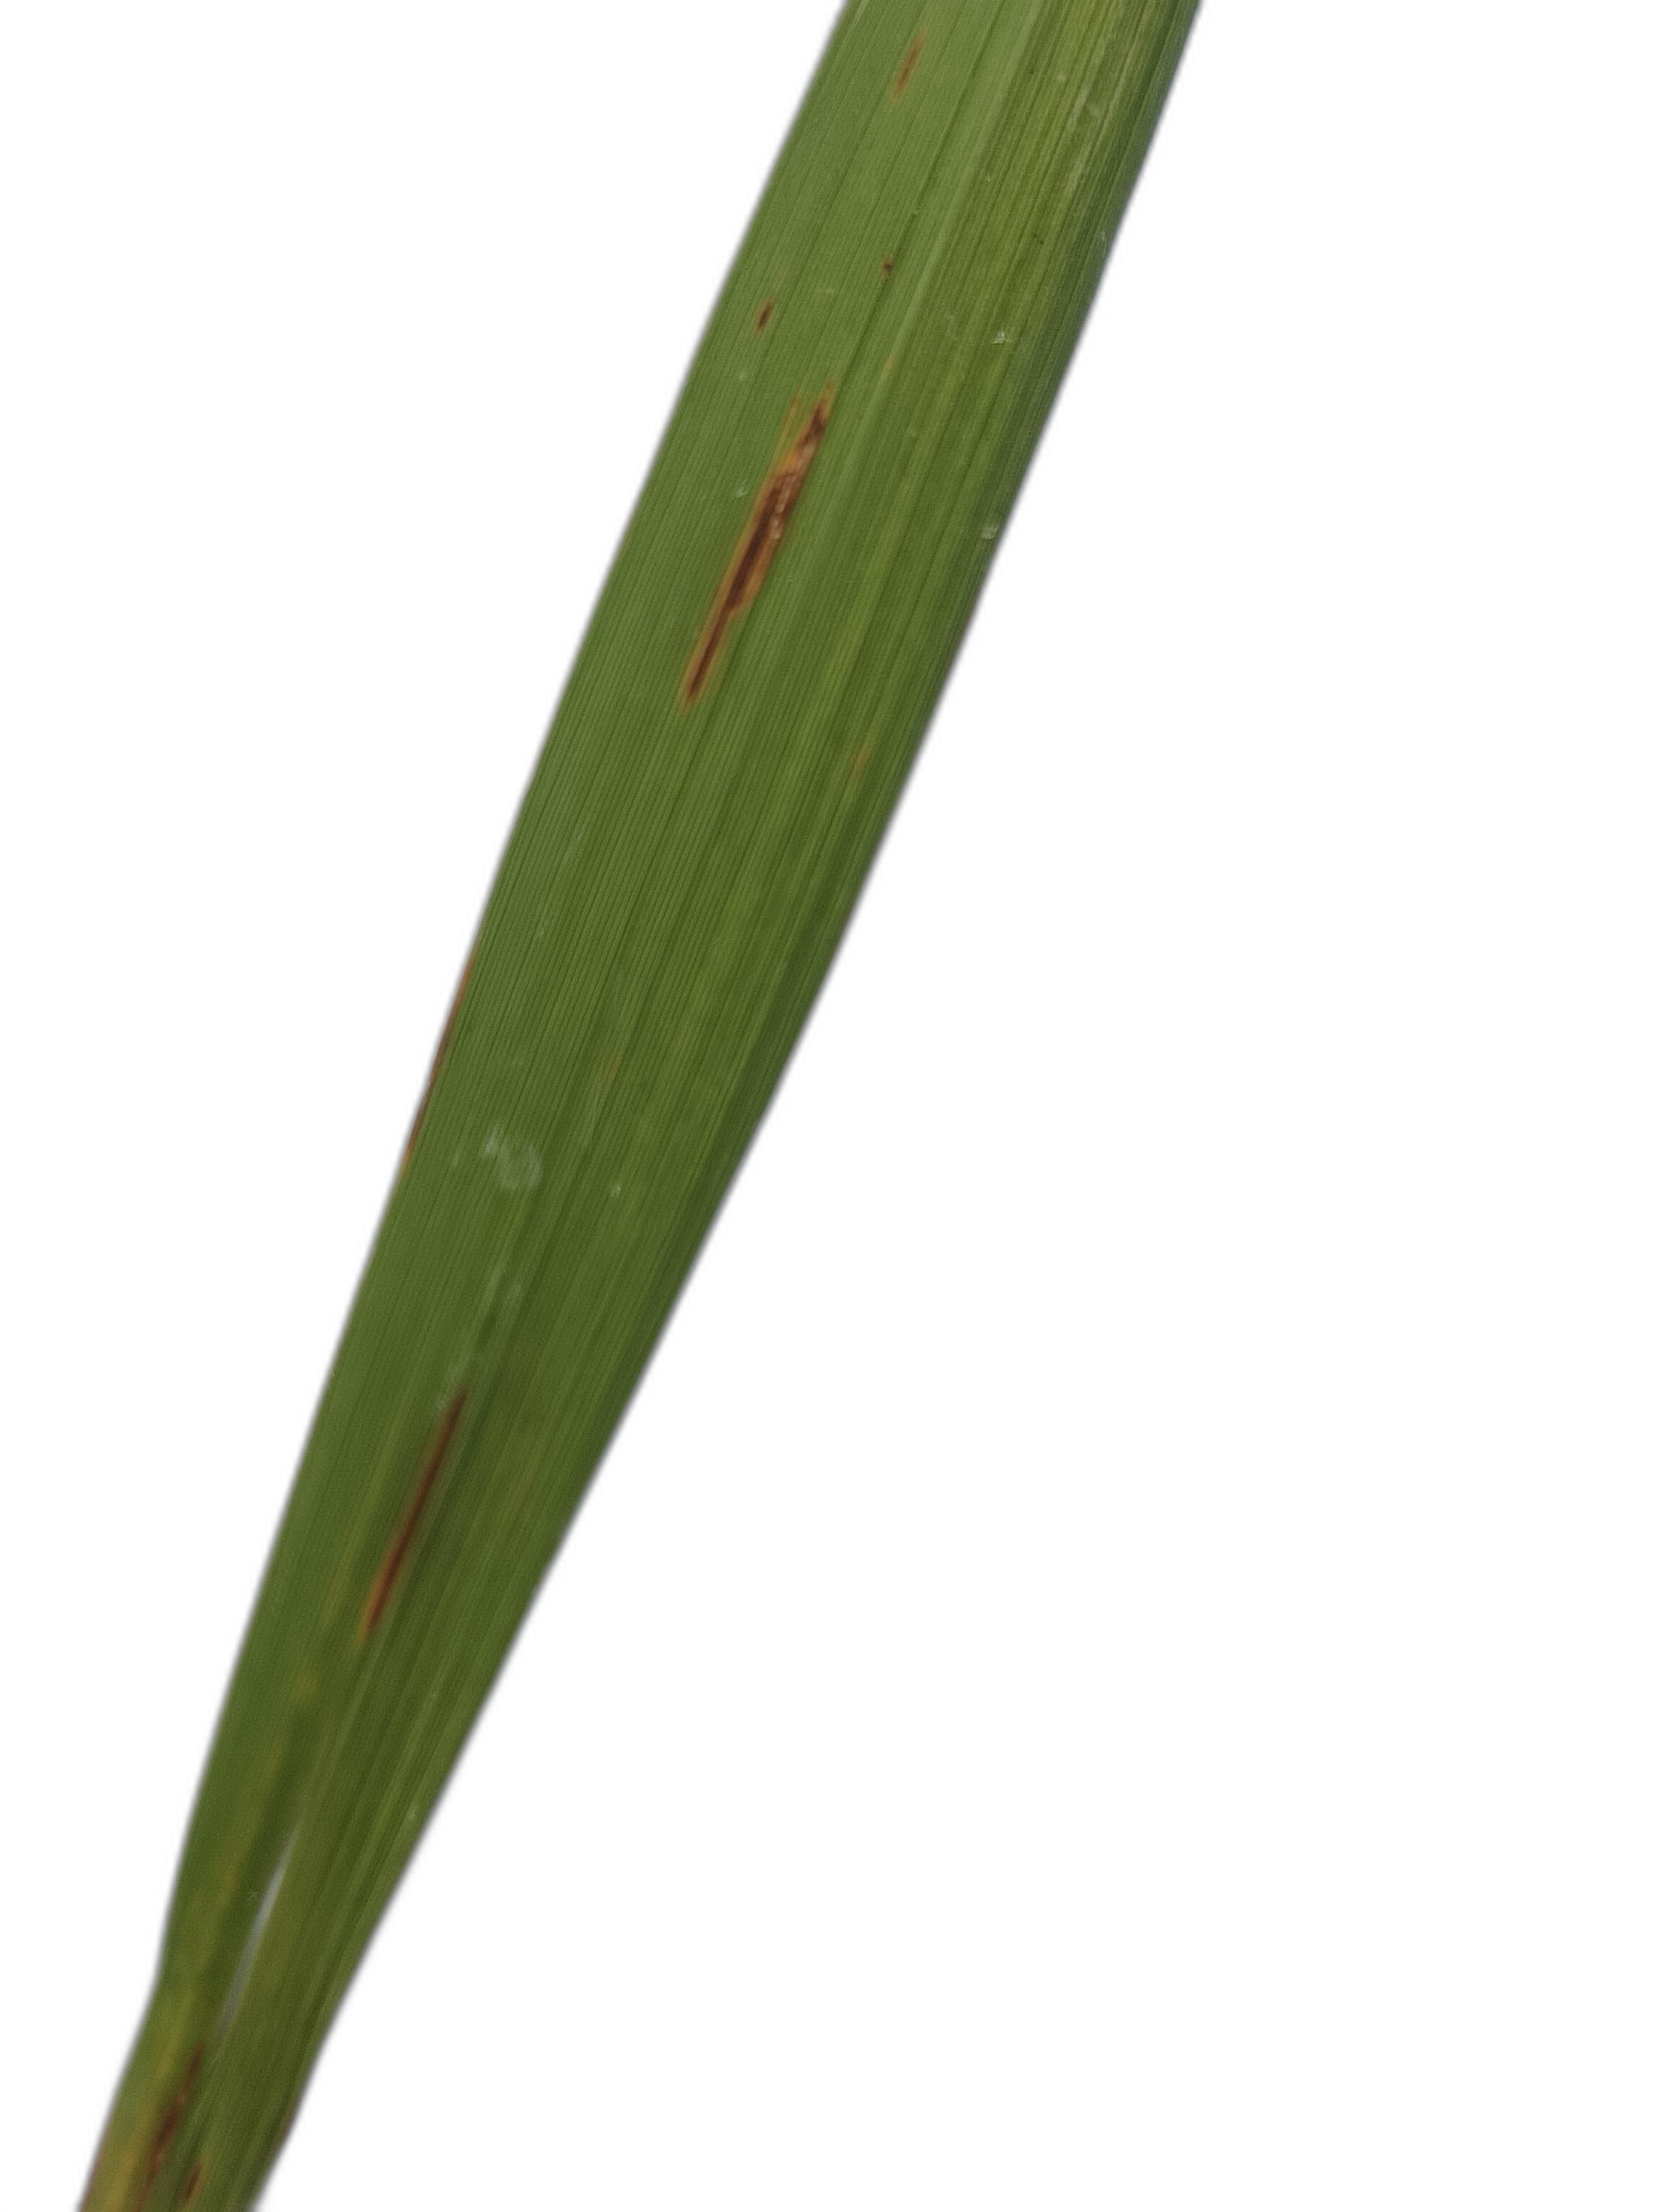
Label: Rice Blast